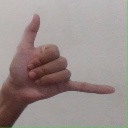
अक्षर: द